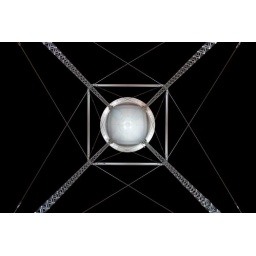
Under the water tower in Gilbert (see next photo for a more natural view).